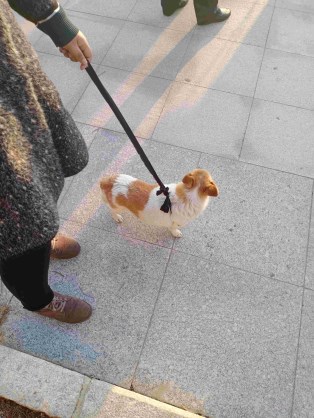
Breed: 3336-n000121-chinese_rural_dog